List of moths of Malawi

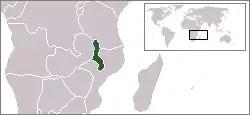
Location of Malawi

There are about 760 known moth species of Malawi. The moths (mostly nocturnal) and butterflies (mostly diurnal) together make up the taxonomic order Lepidoptera. They are listed alphabetically by family.